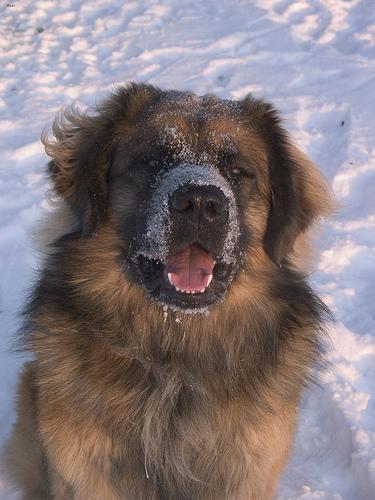
Breed: leonberger